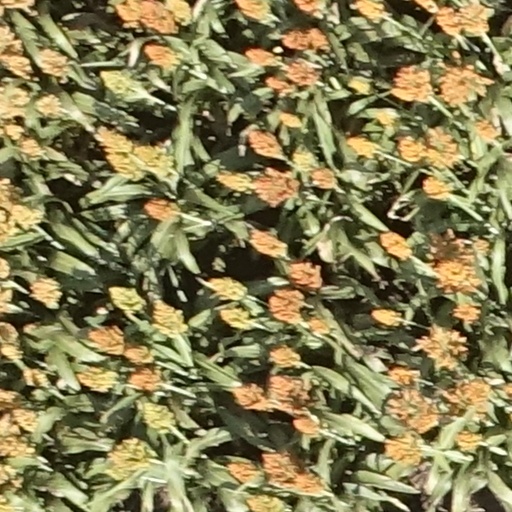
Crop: sorghum